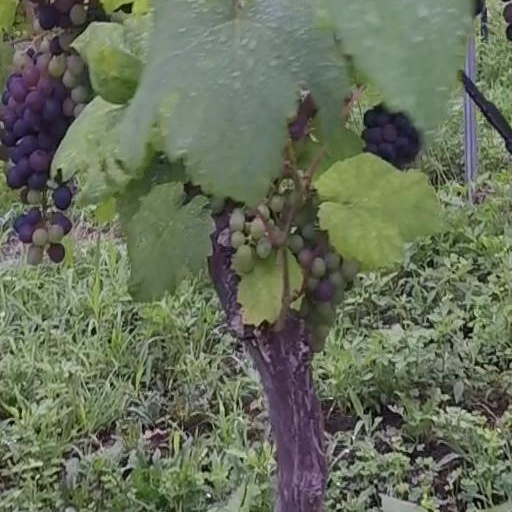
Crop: grape